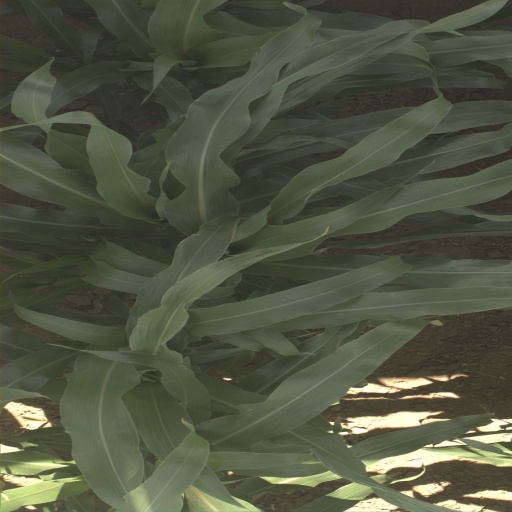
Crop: sorghum